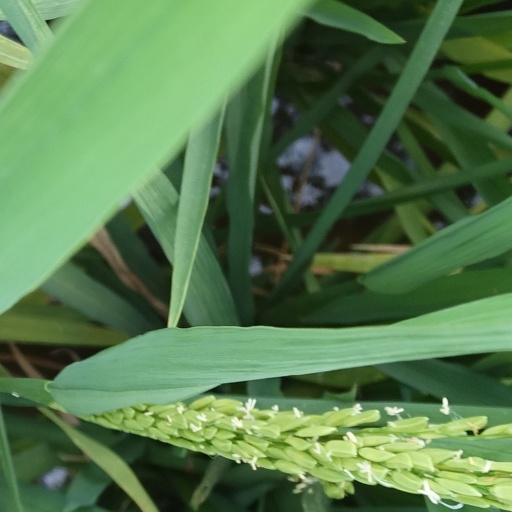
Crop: rice